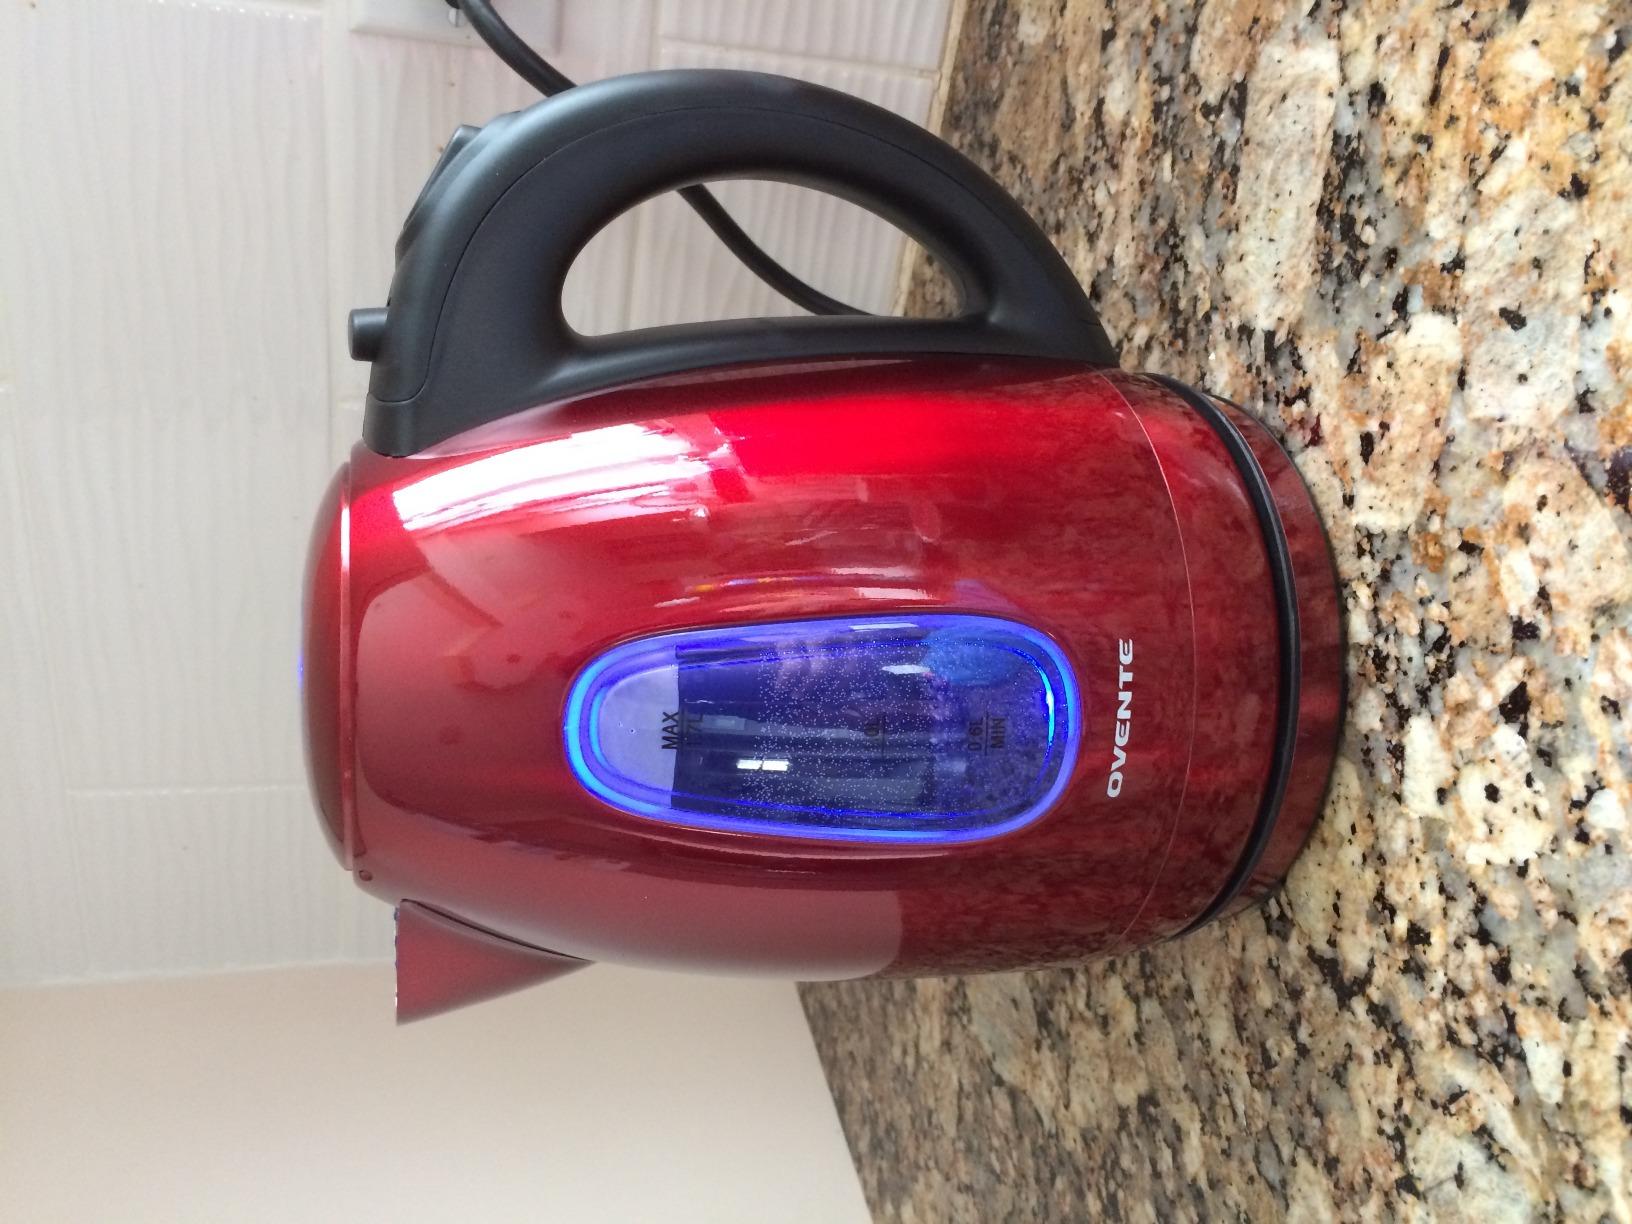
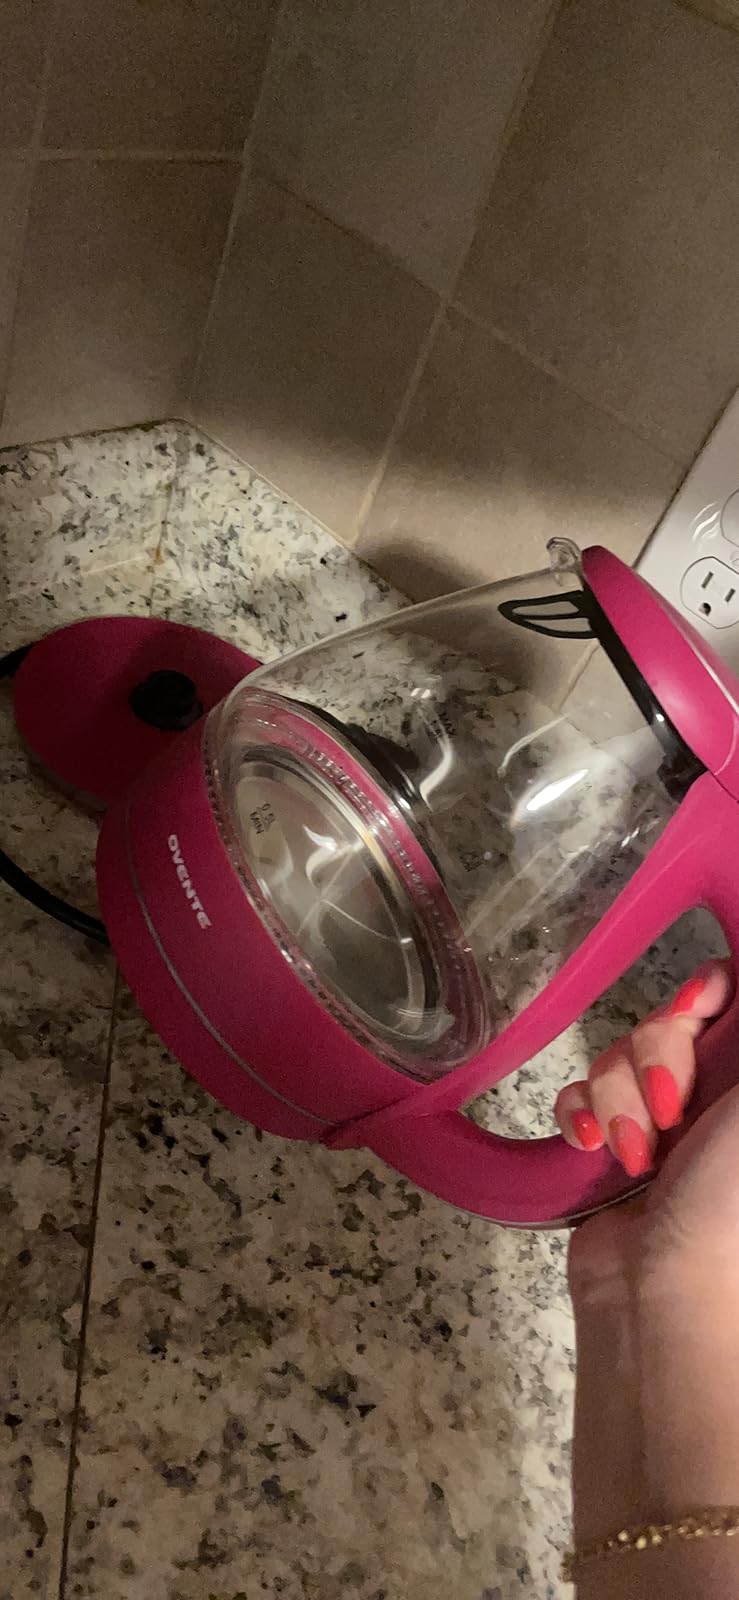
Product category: items_kettle
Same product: no